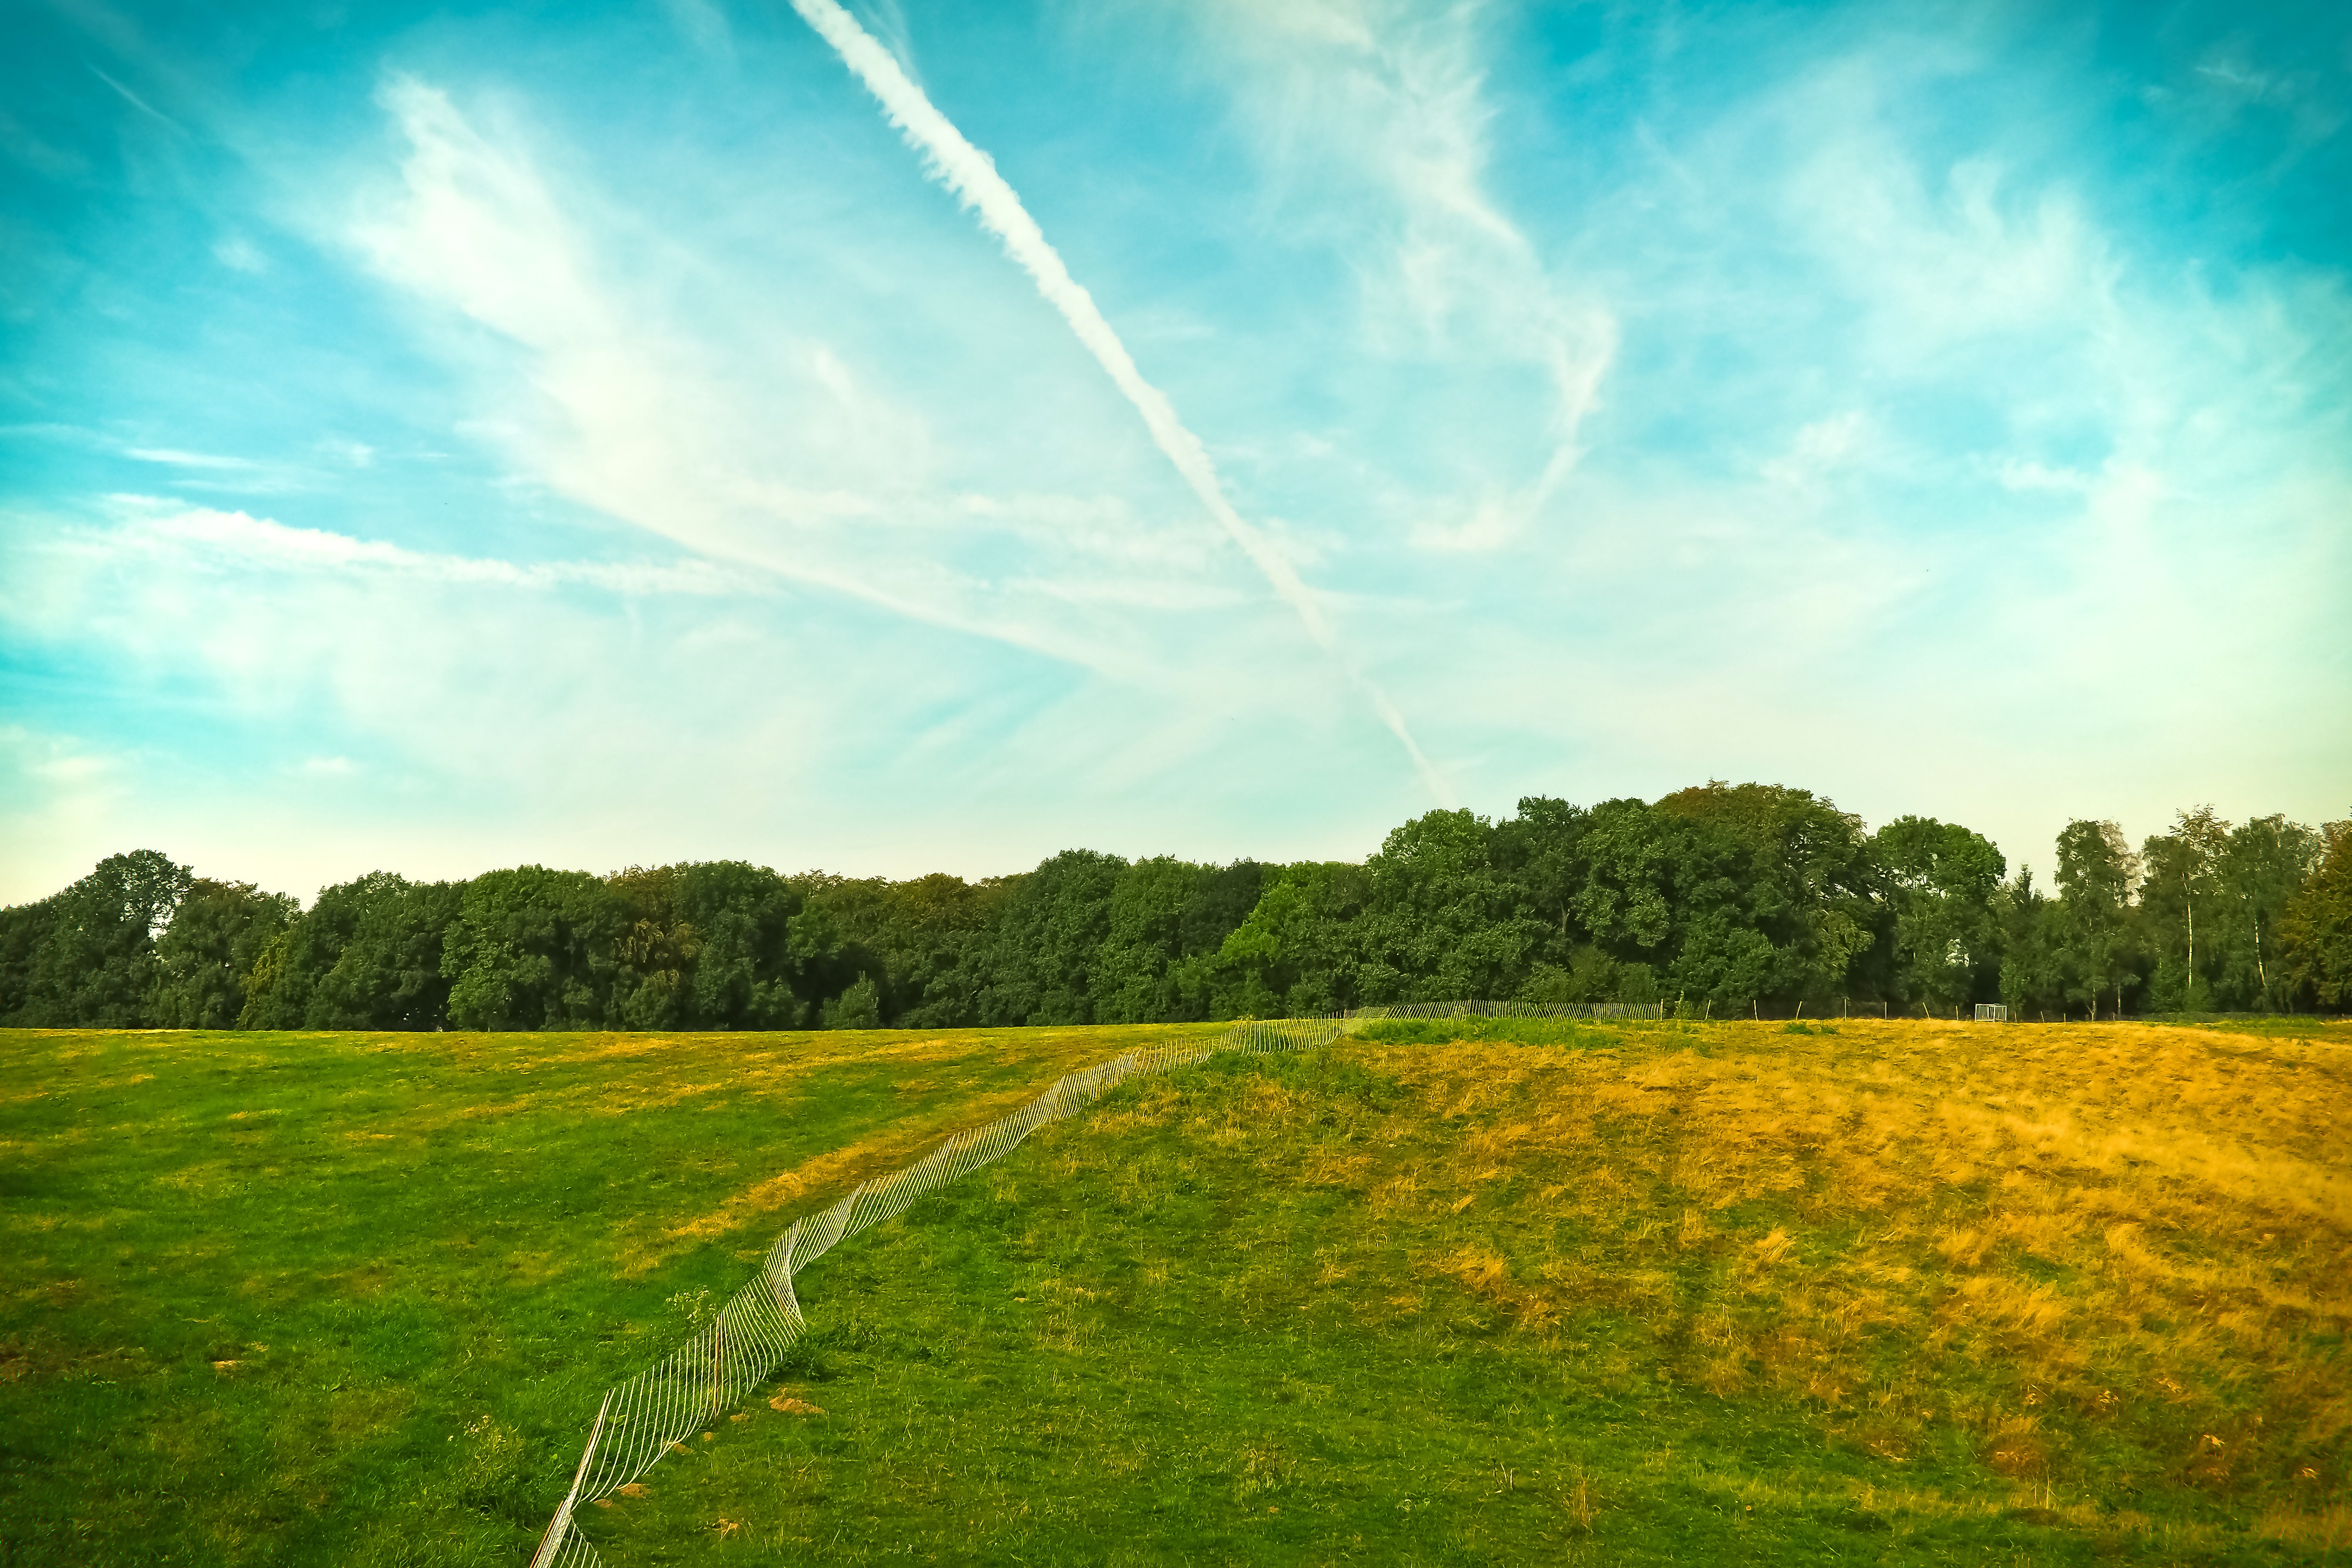
landscape, tree, nature, forest, grass, horizon, light, cloud, plant, sky, sun, hiking, field, lawn, meadow, prairie, sunlight, morning, hill, green, relax, pasture, rest, agriculture, plain, trees, clouds, relaxation, grassland, wide, habitat, idyll, of course, rural area, distant view, tree group, meteorological phenomenon, grass family, computer wallpaper